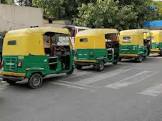
Vehicle type: Auto Rickshaws